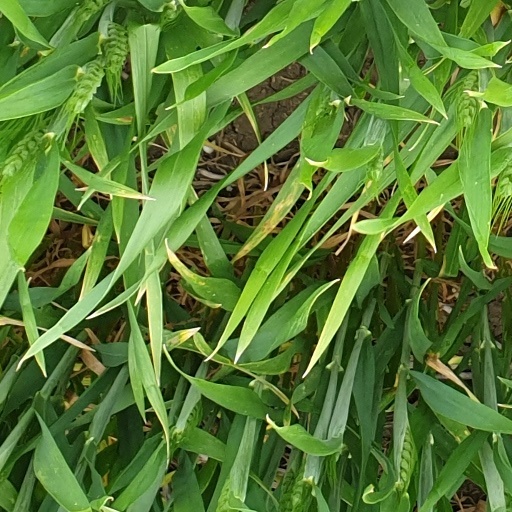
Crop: wheat